Question: What is over their heads?
Tambaya: Menene a saman kansu?
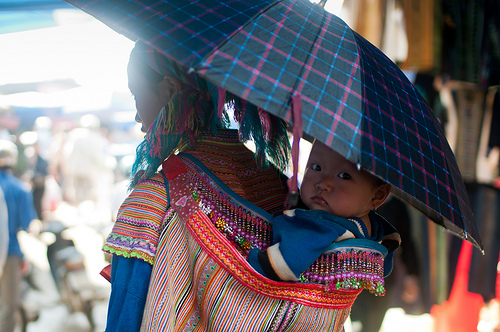
Answer: Umbrella.
Amsa: Lema.